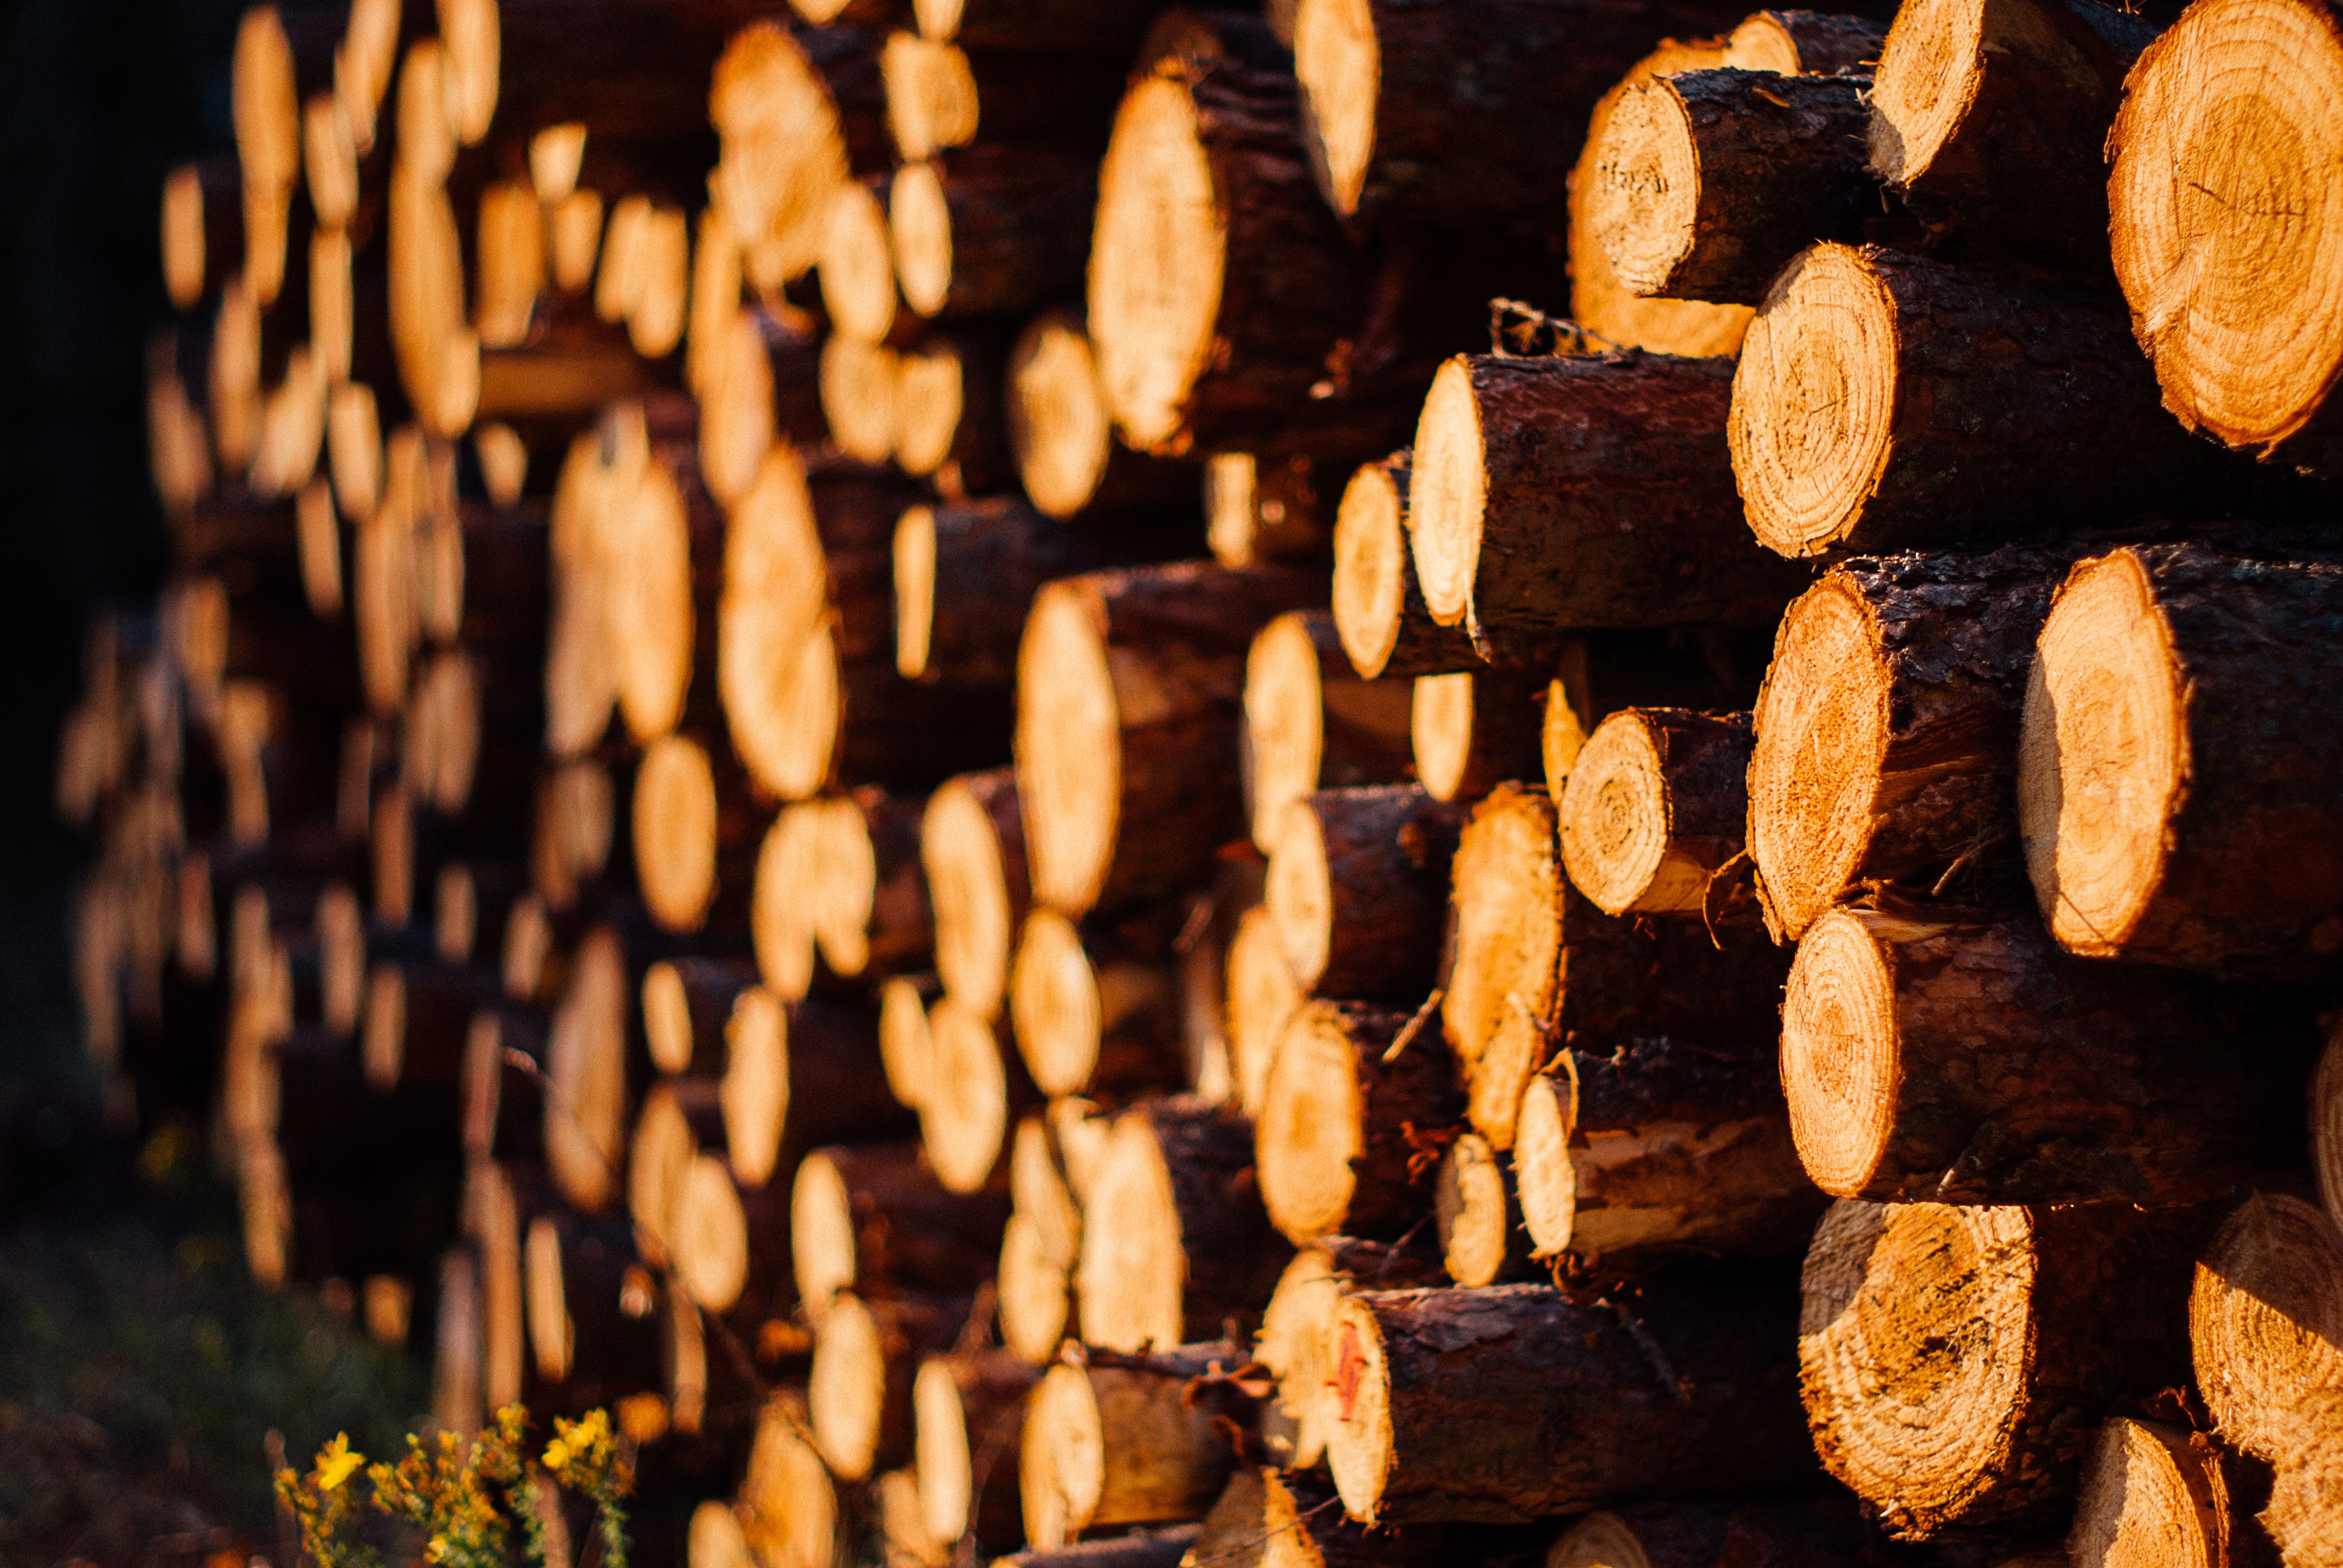
wood, logging, lumber, tree, trunk, font, plant